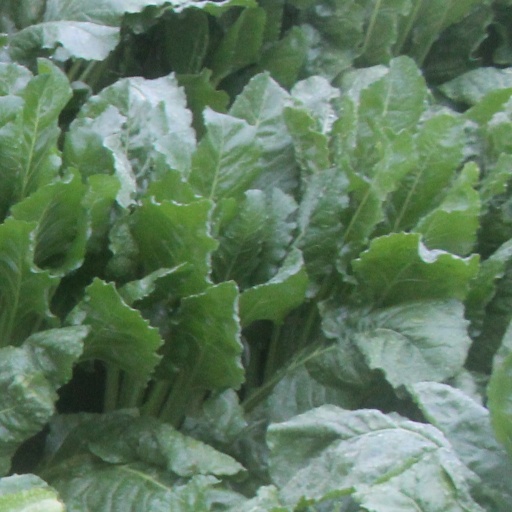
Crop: sugar beet